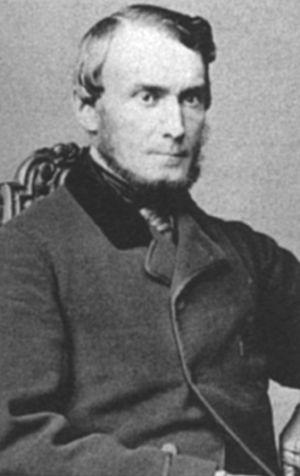
Le genre Pseudochelidon est formé de deux espèces d'oiseaux appelés pseudolangrayens et proches parents des hirondelles. Il constitue une sous-famille particulière, celle des Pseudochelidoninae, au sein de la famille des Hirundinidae. Les deux espèces le composant sont le Pseudolangrayen d'Afrique, trouvé en République du Congo et au Gabon, et le Pseudolangrayen d'Asie, connu seulement sur un site en Thaïlande.